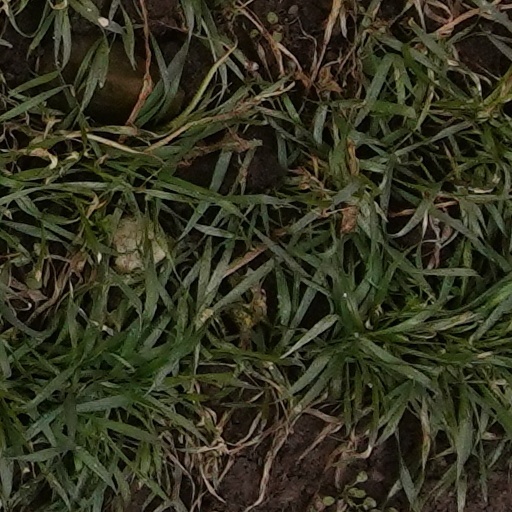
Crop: wheat